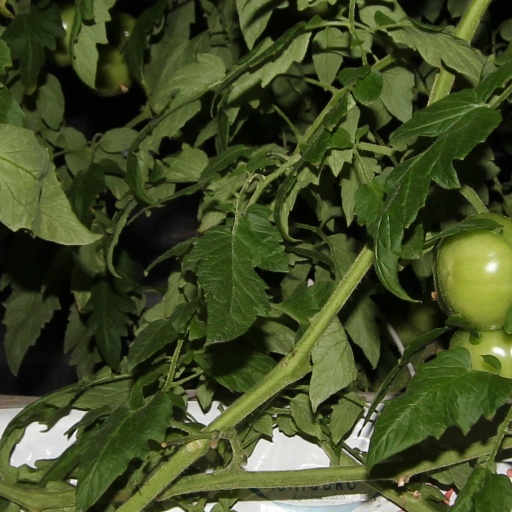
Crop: tomato